Younkers

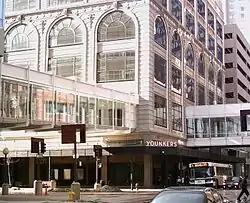

A series of additions, enlargements, and mergers resulted in the company changing its name to Younkers Incorporated. The department store in downtown Des Moines was purchased in 1912. The company started growing in the 1920s by acquiring other department stores throughout Iowa, including Wilkins Department Stores (1923), Harris-Emery (1927), and J. Mandelbaum and Sons (1928). The Iowa-based retailers Brintnall's of Marshalltown and Davidson's of Sioux City were acquired in 1948 and Yetters of Iowa City was acquired in 1949. Younkers began expanding outside of Iowa during the 1950s and opened its first shopping mall store in Omaha, Nebraska, in 1955. (It acquired another Omaha department store, Kilpatrick's, in 1961.) By 1978 Younkers had 28 stores in five states.